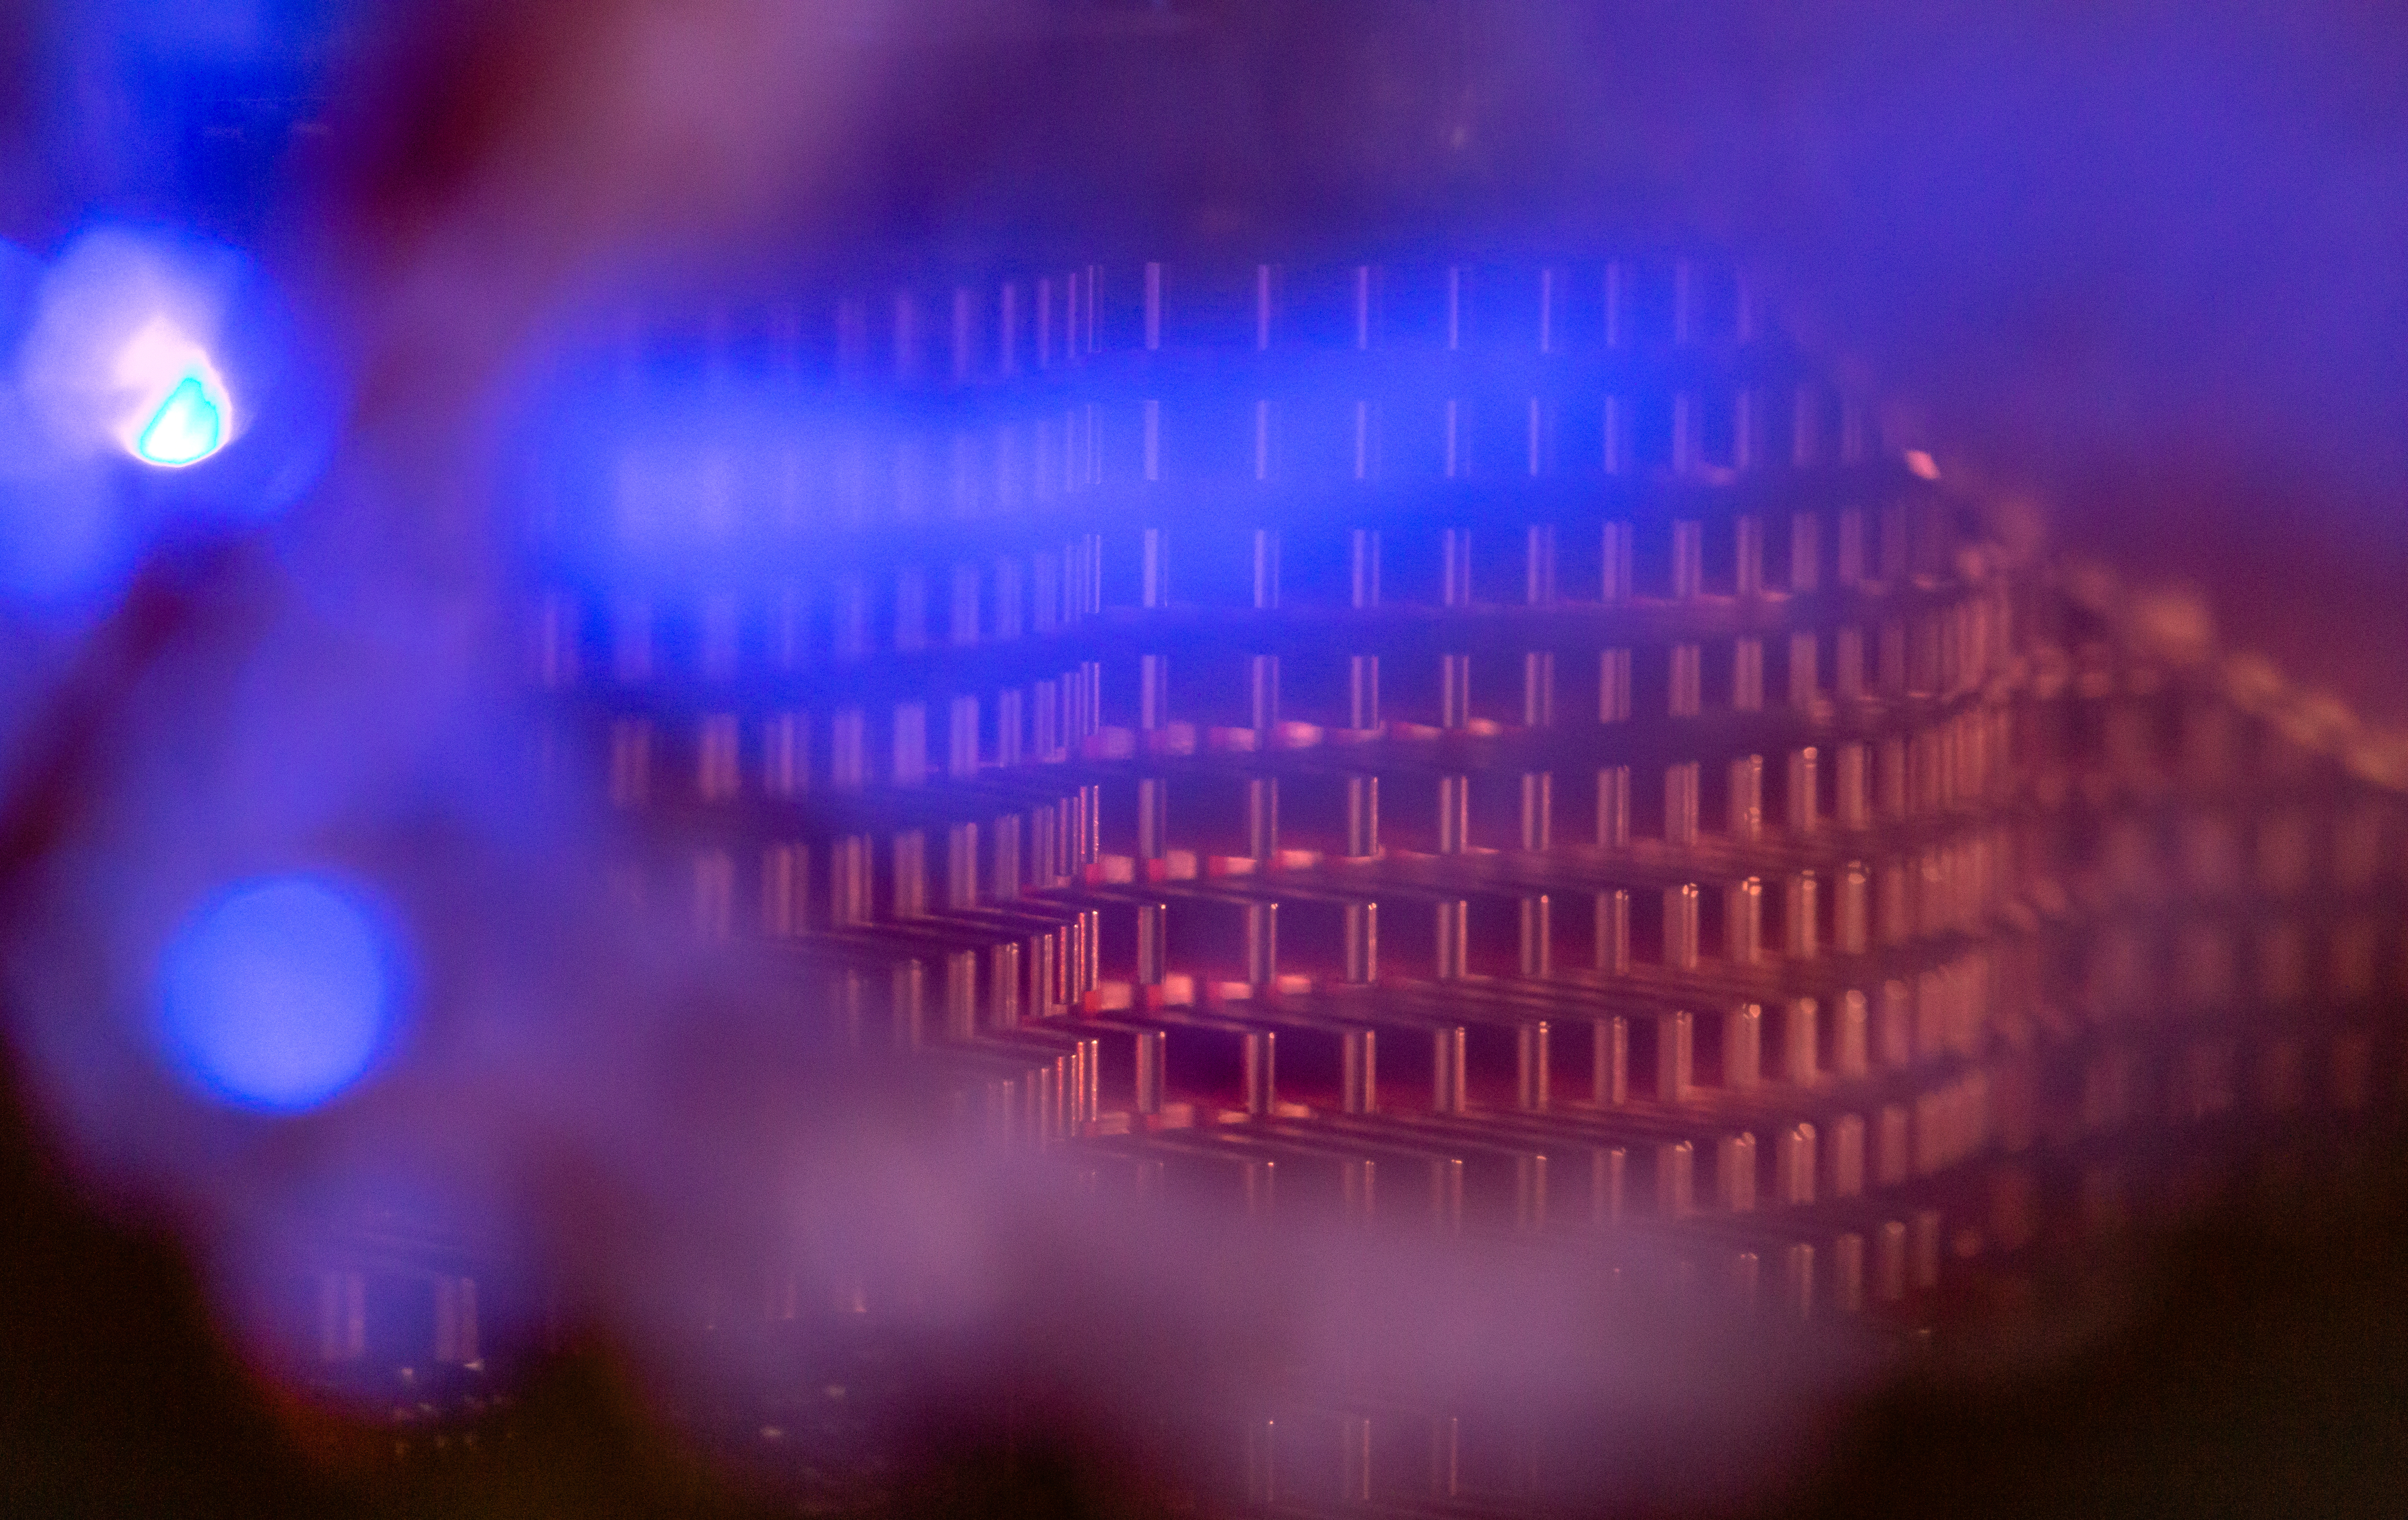
blue, light, violet, purple, lighting, water, electric blue, sky, macro photography